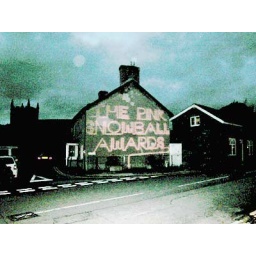
The Pink logo is projected onto a wall opposite as the tabernacl was bathed in glorious pink light.